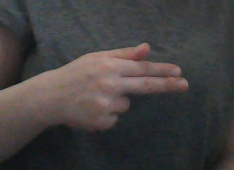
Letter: ghain